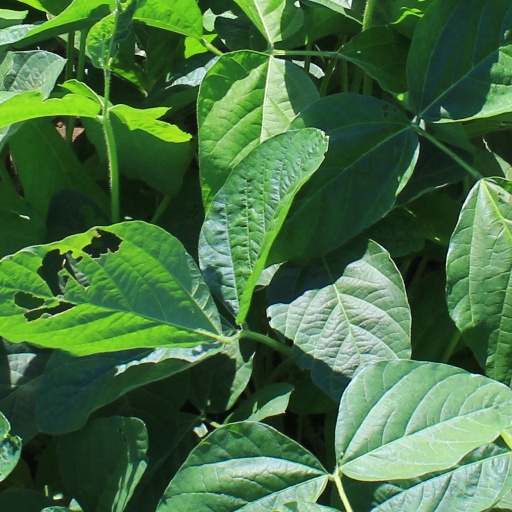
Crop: soybean